Shadows of Forgotten Ancestors (novel)

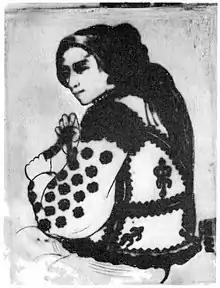
Mykhailo Kotsyubynsky works. Shadows of Forgotten Ancestors number 2

In 1964, a film adaptation by Sergei Parajanov based on the novel was released. The main roles were played by Ivan Mykolaychuk (Ivan), Larysa Kadochnikova (Marichka), Tetyana Bestaeva (Palagna), and Spartak Bagashvili (Yura).